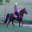
Label: horse